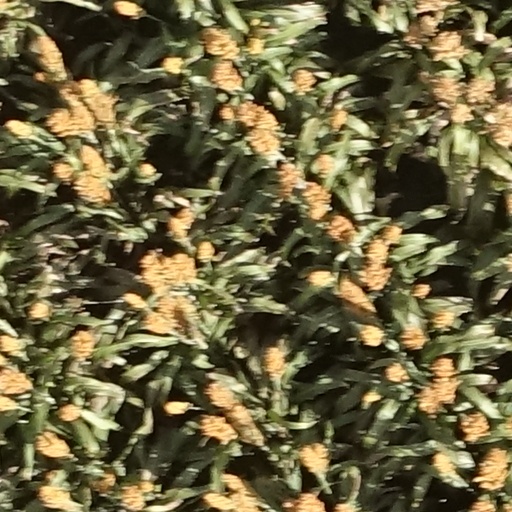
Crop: sorghum